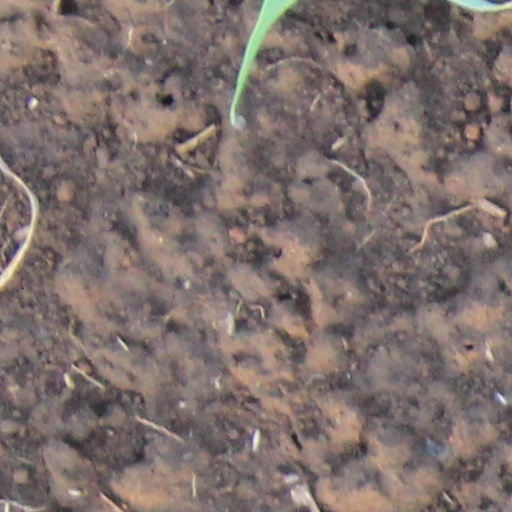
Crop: wheat